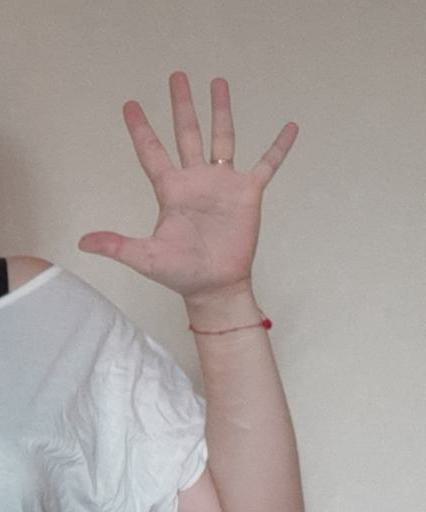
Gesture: palm